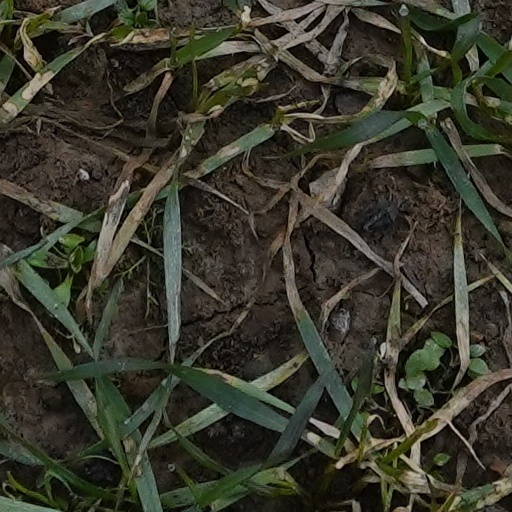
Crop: wheat